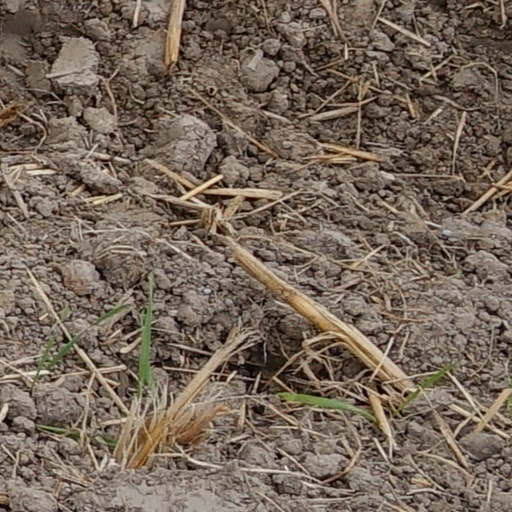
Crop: wheat